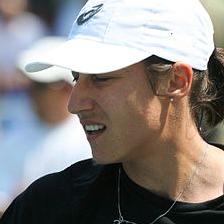
Age: 28